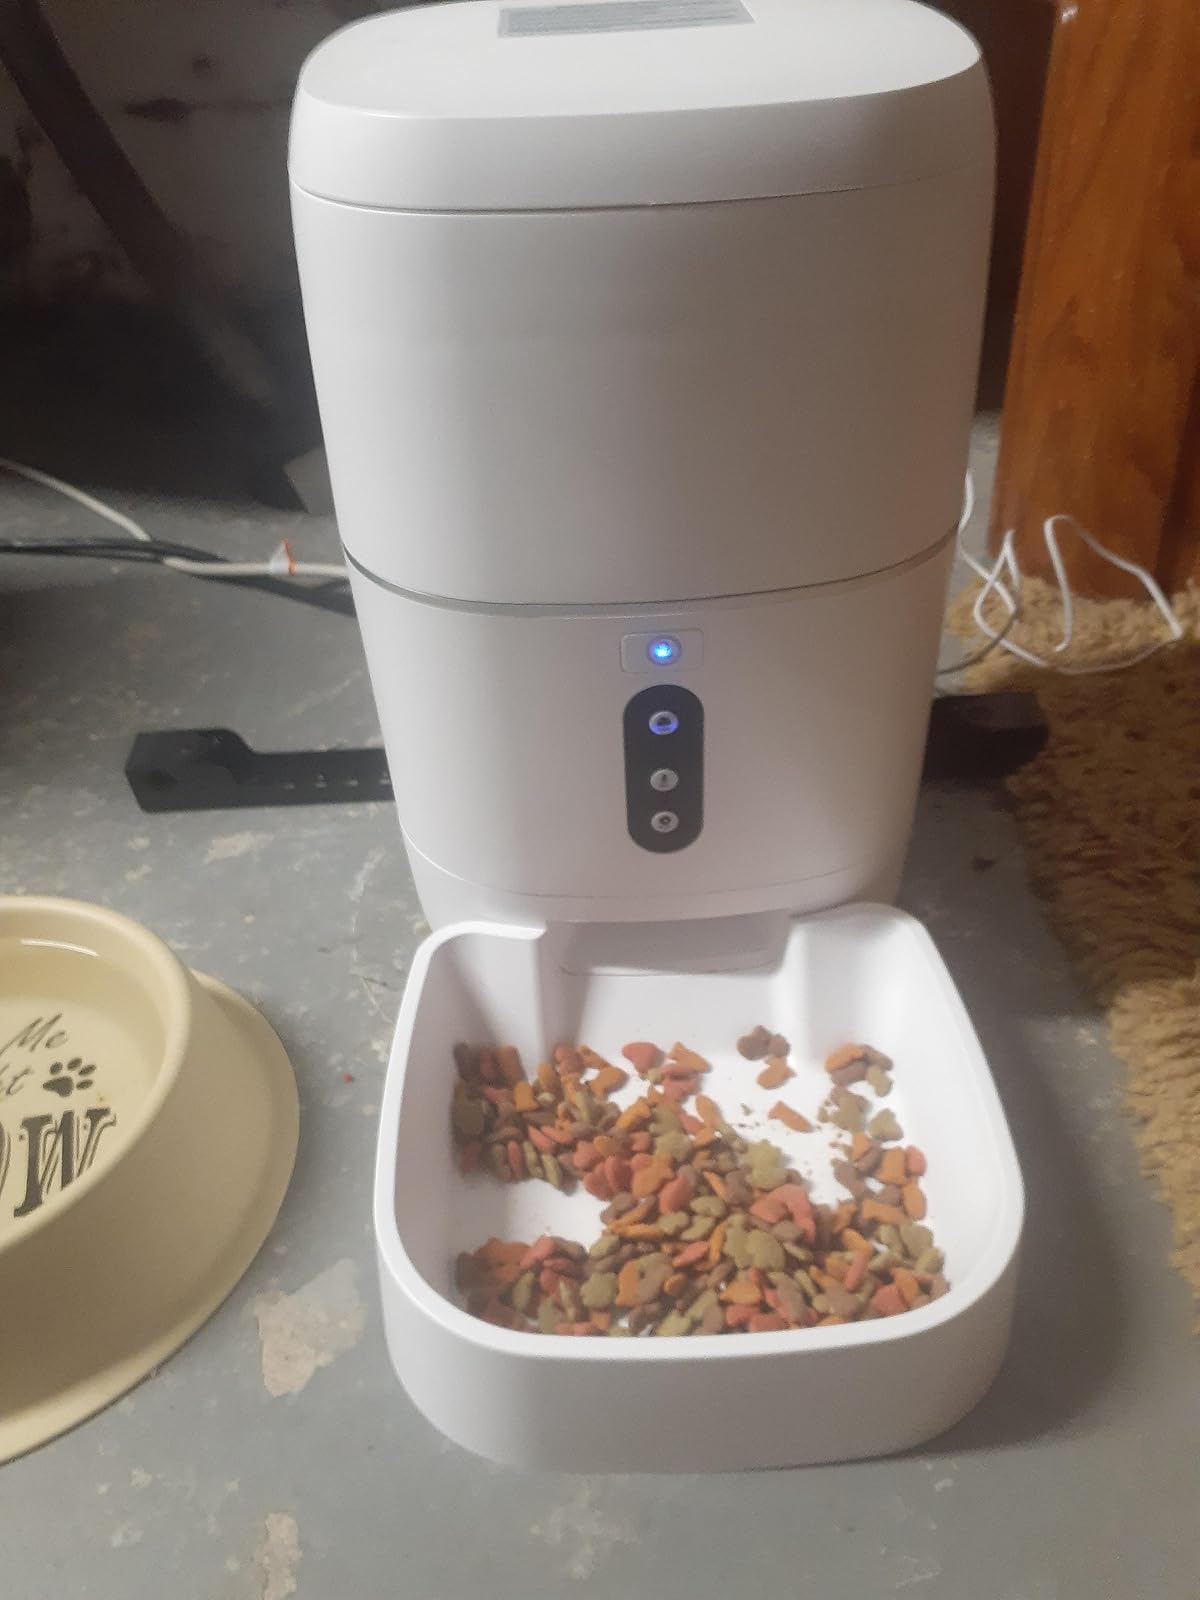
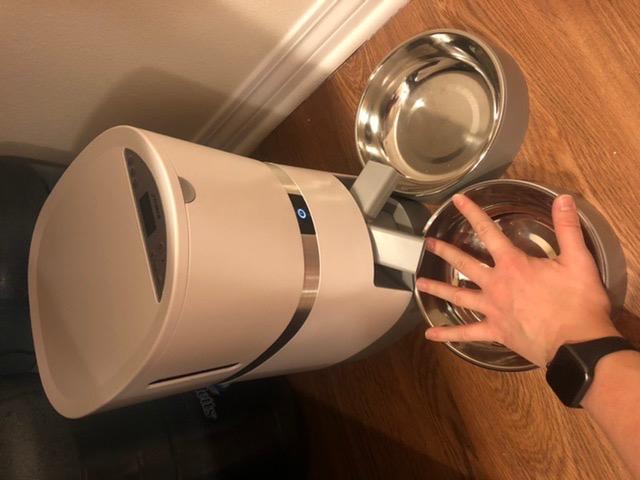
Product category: items_feeder
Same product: no